Richard Monk

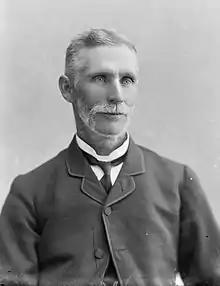
Monk c. 1890s

Richard Monk (1833 – 2 May 1912) was a member of parliament in New Zealand.